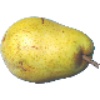
Label: pear_monster